Cephalodium

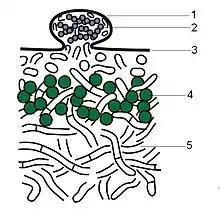
Illustration showing cephalodium in relation to other parts of the lichen:1 – Cephalodium 2 – Cyanobacteria 3 – Cortex 4 – Green algal photobiont 5 – Medulla

A cephalodium is a small gall-like structure found in some lichens. They occur only in lichens which contain both cyanobacterial and green algal partners. Cephalodia can occur within the tissues of the lichen, or on its upper or lower surface. Lichens with cephalodia can fix nitrogen, and may be an important contributor of nitrogen to the ecosystem.